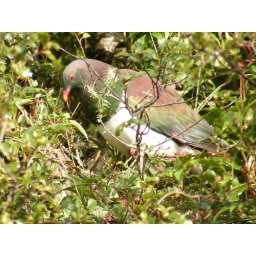
Wood pigeon in tree at home